Musikhjälpen

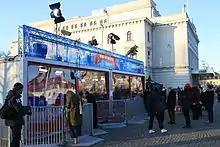
"Musikhjälpen"-house in Gothenburg 2009

In 2009, the Musikhjälpen glass house stood at Avenyn in Gothenburg between 14–20 December. The theme for this year was malaria and as in 2008 the show was broadcast live around the clock at Sveriges Radio P3 and on SVT Play at certain times. The hosts were radio presenters Ametist Azordegan, Christer Lundberg and rapper Jason Diakité (aka Timbuktu), who all got locked into the glass house by singer Alice Cooper. Traveling reporters this year were Ehsan Noroozi and Kitty Jutbring. The "Musikhjälpen Extra" host was Mela Tesfazion.